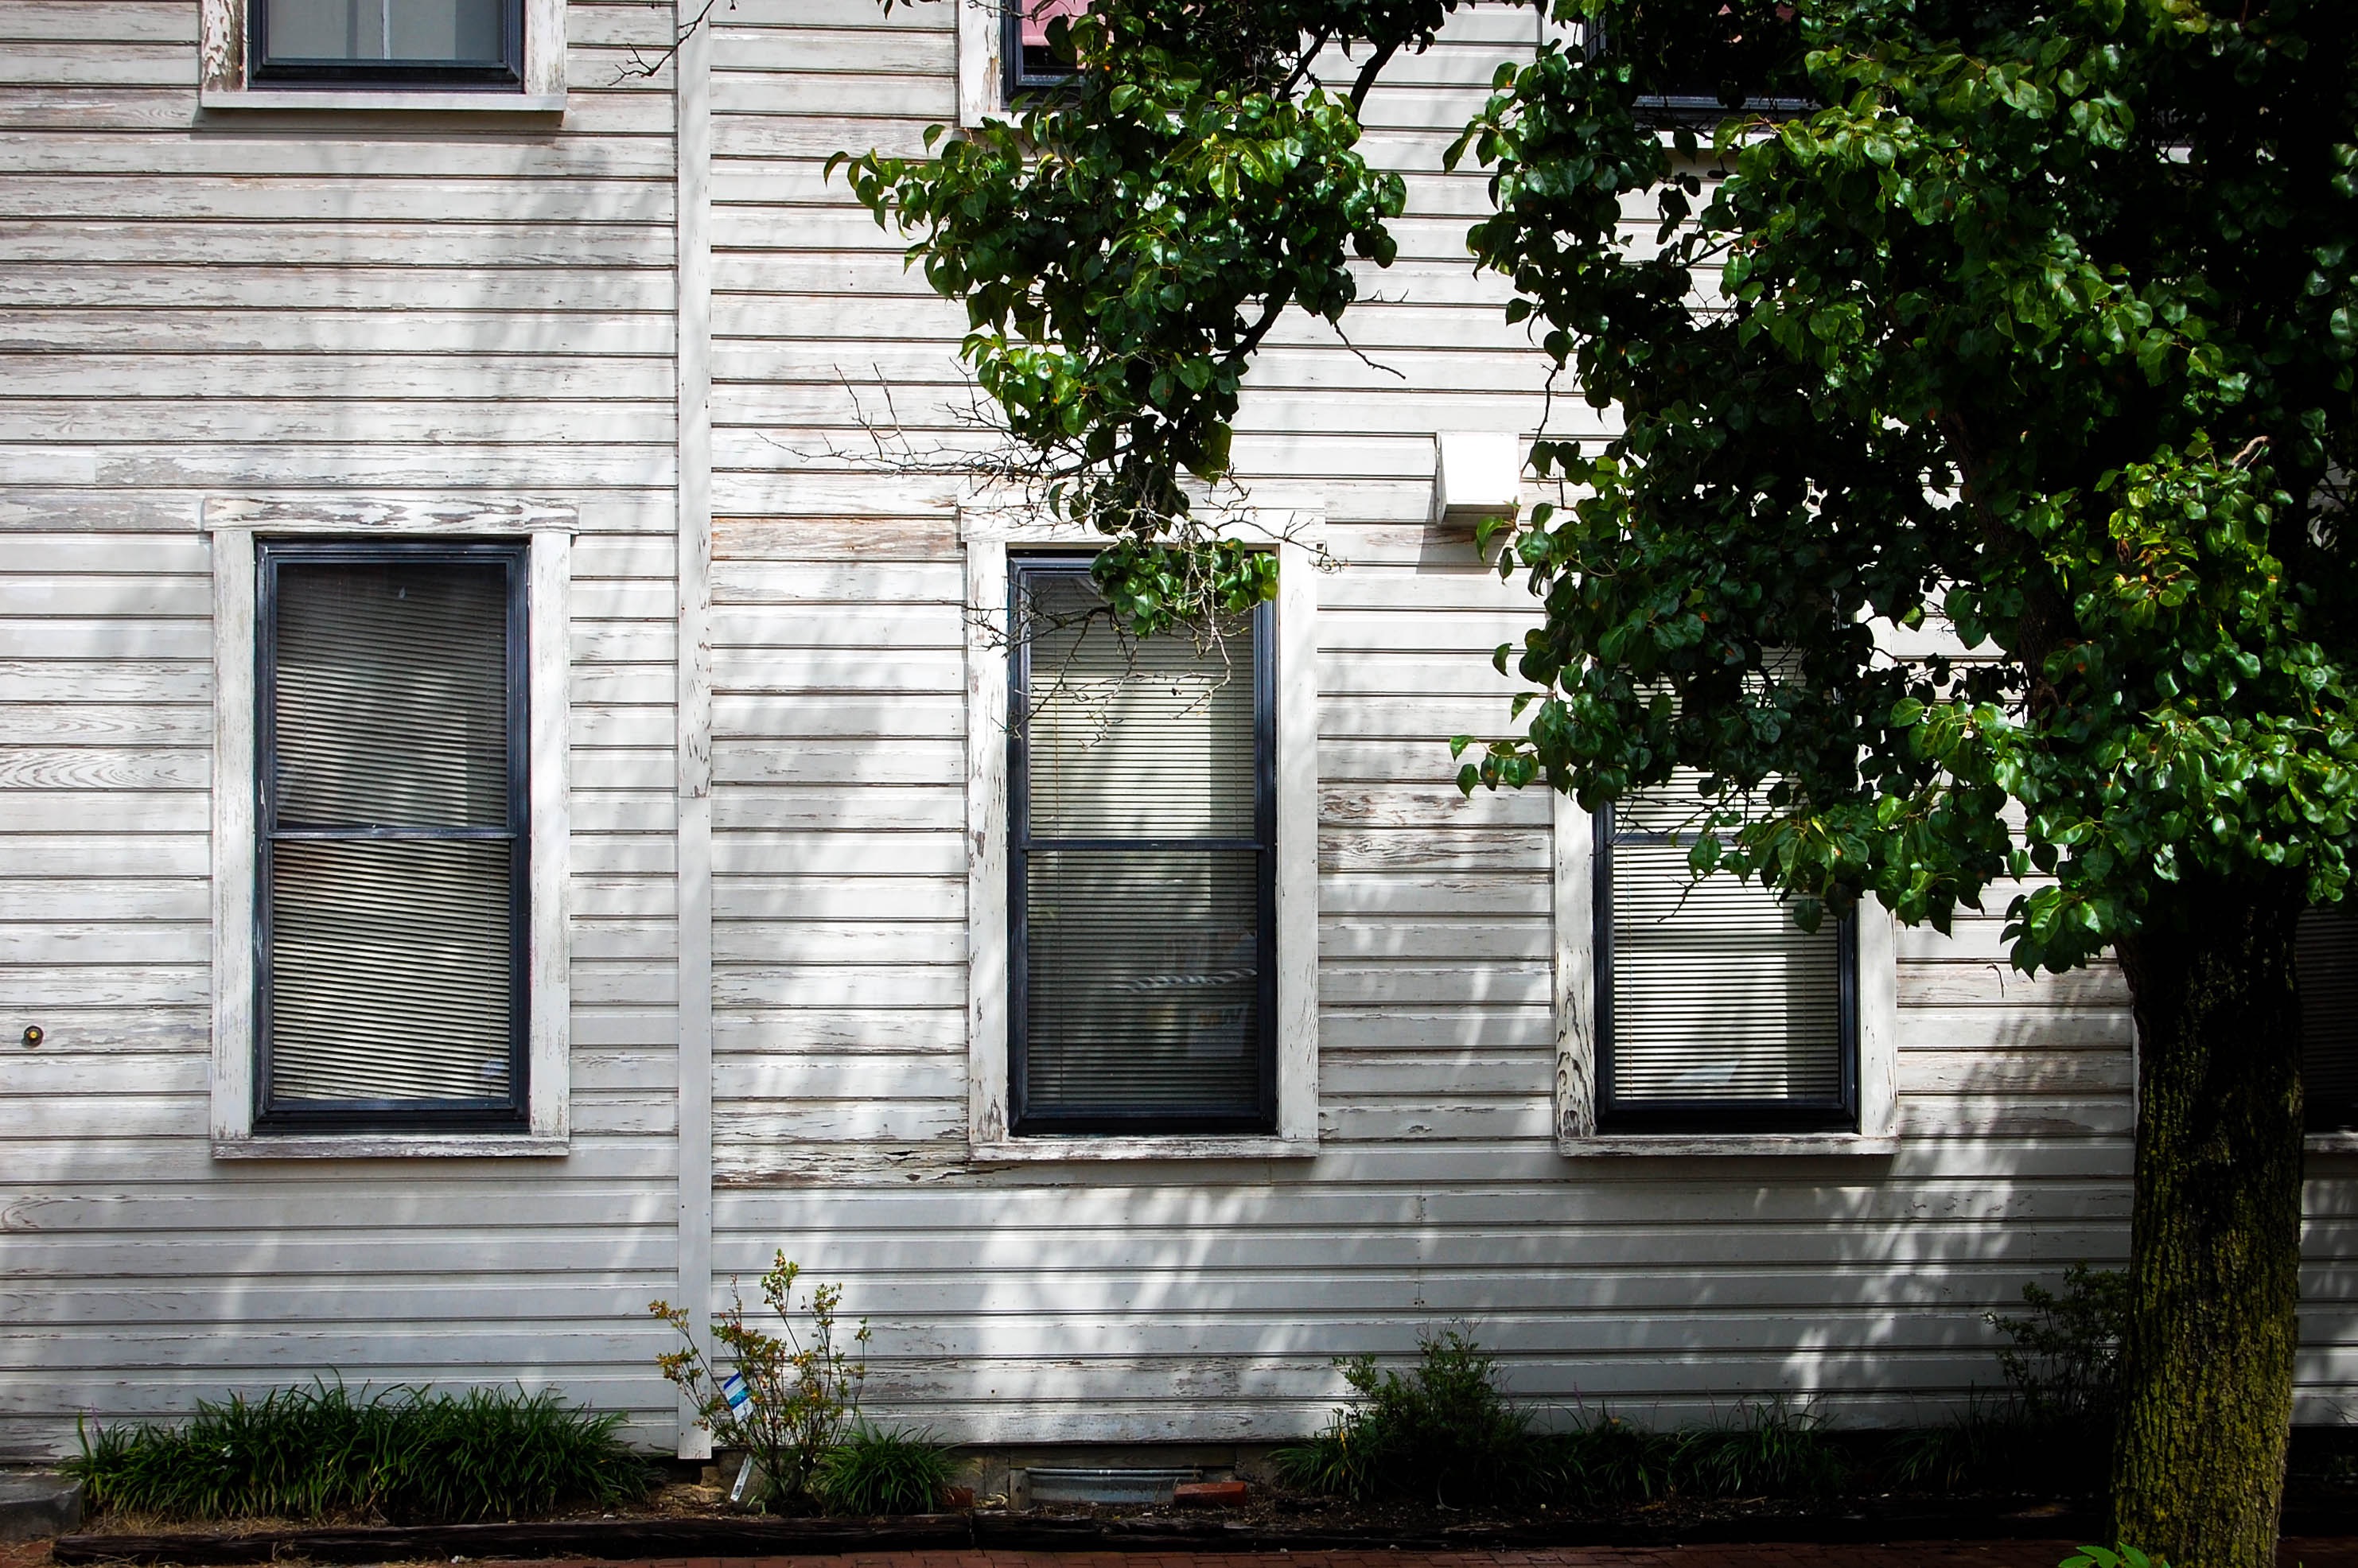
architecture, wood, lawn, house, window, home, wall, porch, cottage, backyard, facade, brick, courtyard, estate, yard, siding, neighbourhood, residential area